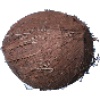
Label: Cocos 1